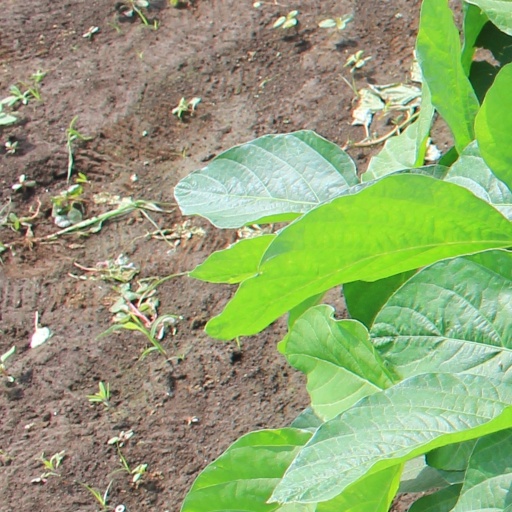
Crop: soybean